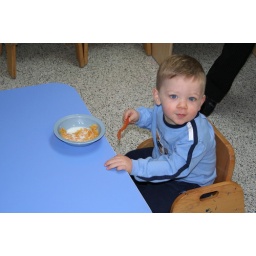
E sat in a little chair at the little table for breakfast. 10/16/07